Grunya Sukhareva

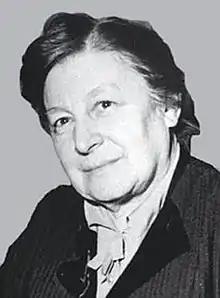

Grunya Efimovna Sukhareva (alternative transliteration Suchareva) (11 November 1891 – 26 April 1981) was a Soviet child psychiatrist and the first psychiatrist to identify and pathologize autism.